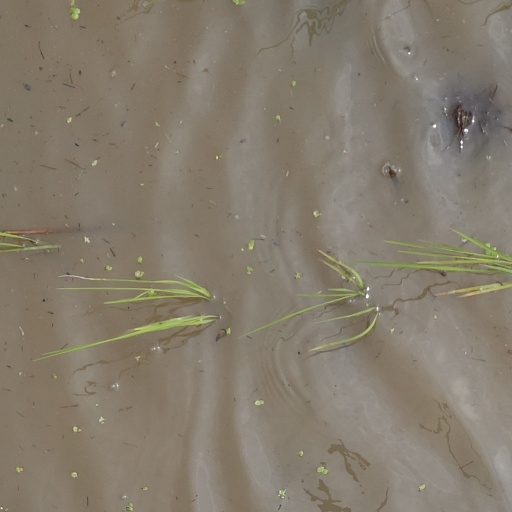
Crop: rice